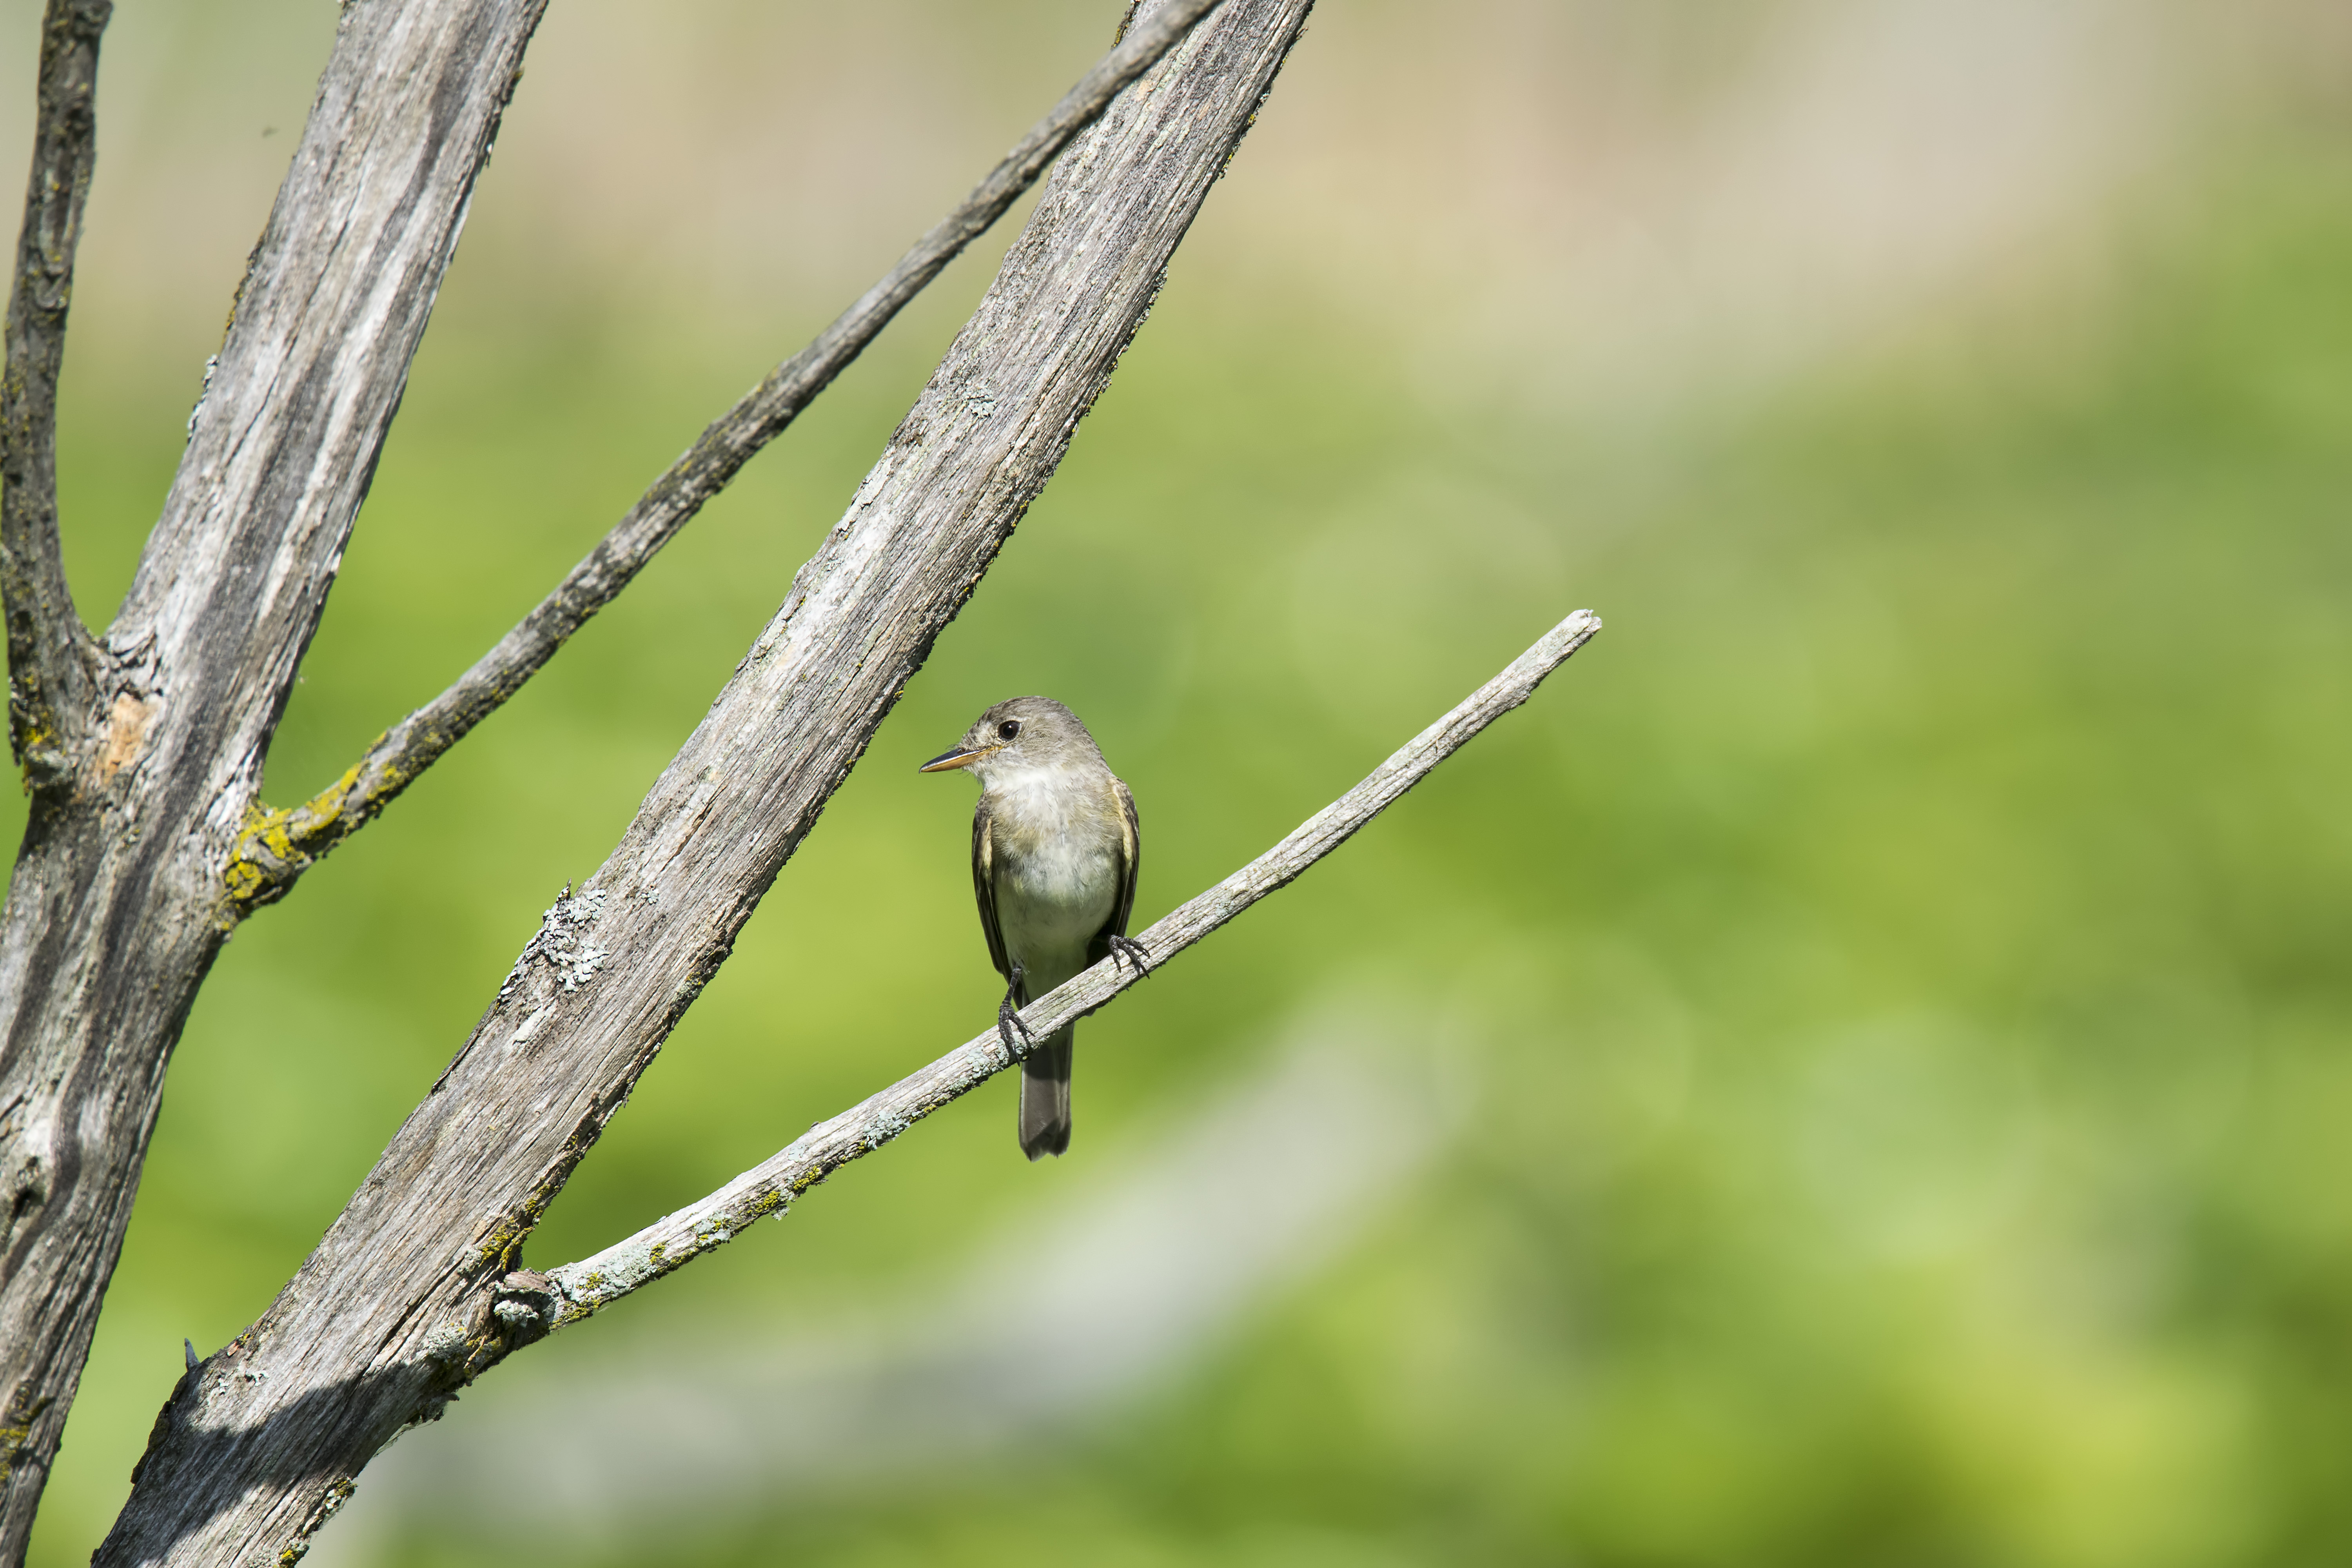
nature, branch, bird, wildlife, green, beak, fauna, twig, close up, canada, vertebrate, eastern, quebec, sherbrooke, oiseau, moucherolle, phbi, phoebe, wren, macro photography, old world flycatcher, perching bird